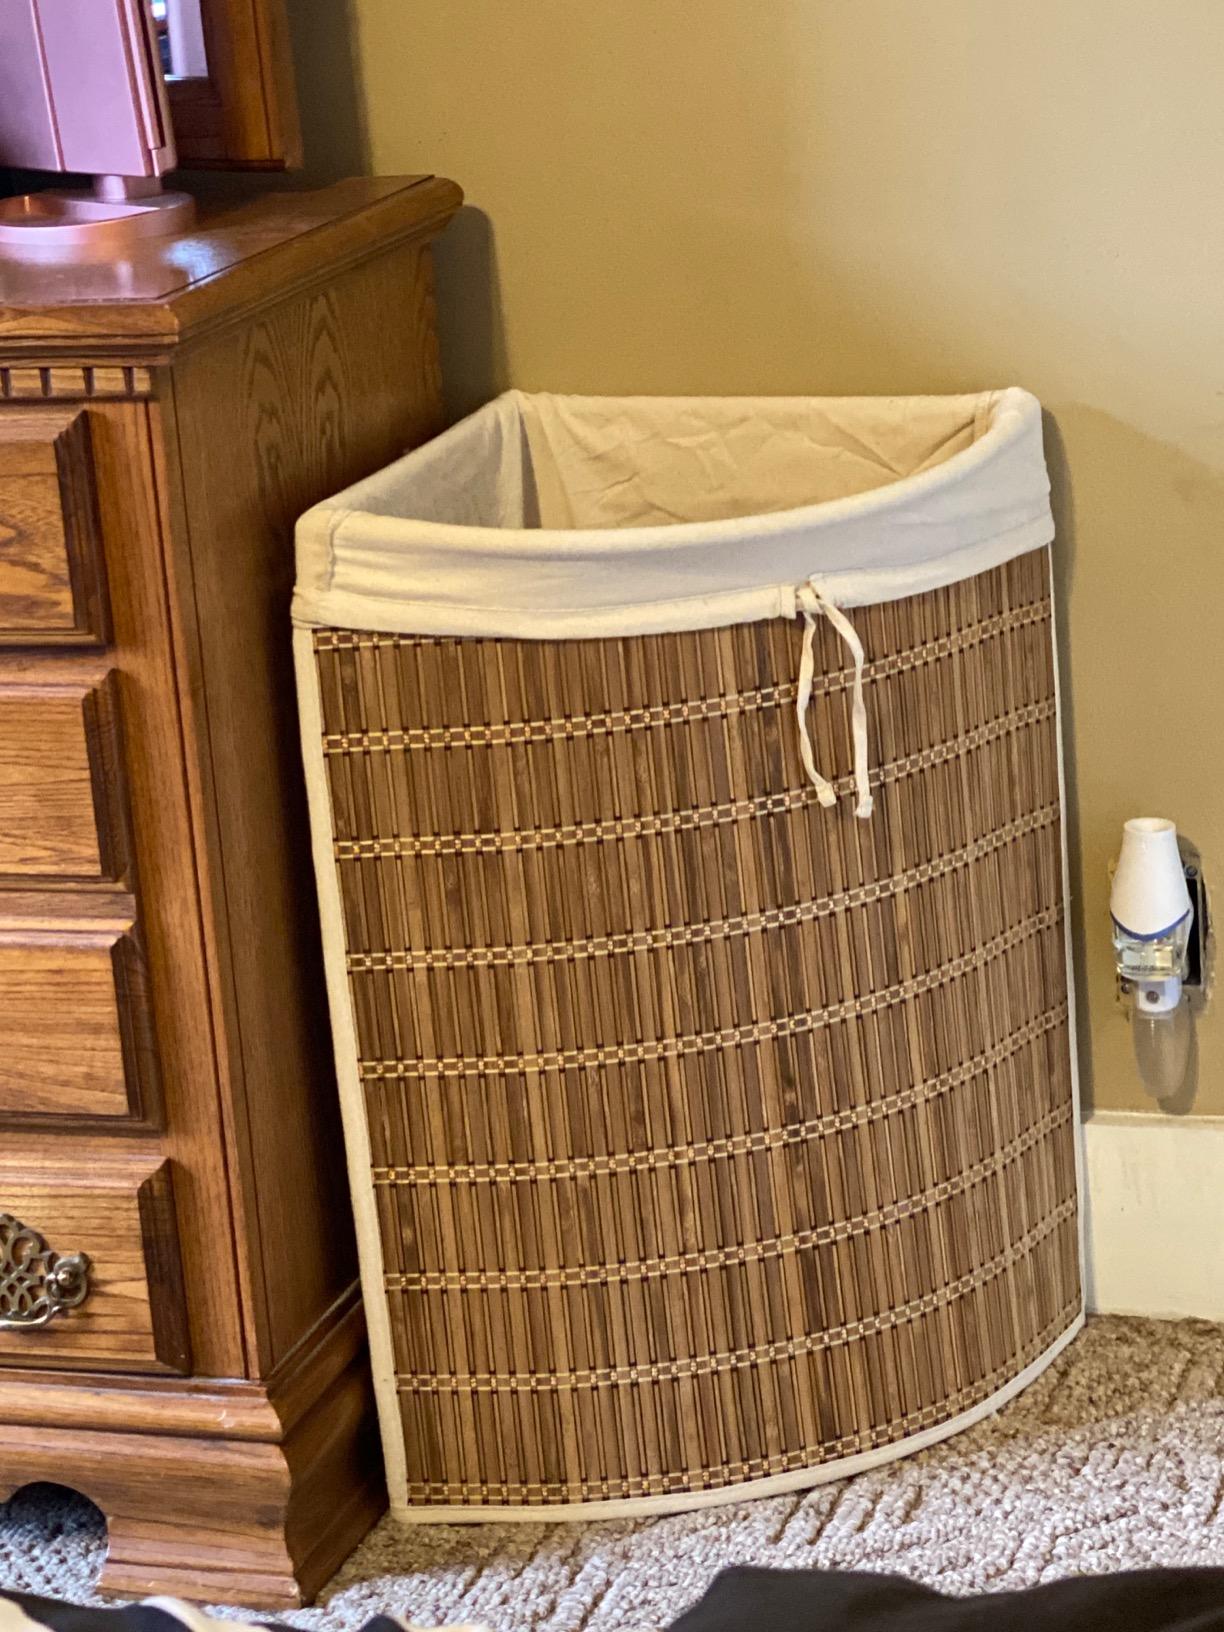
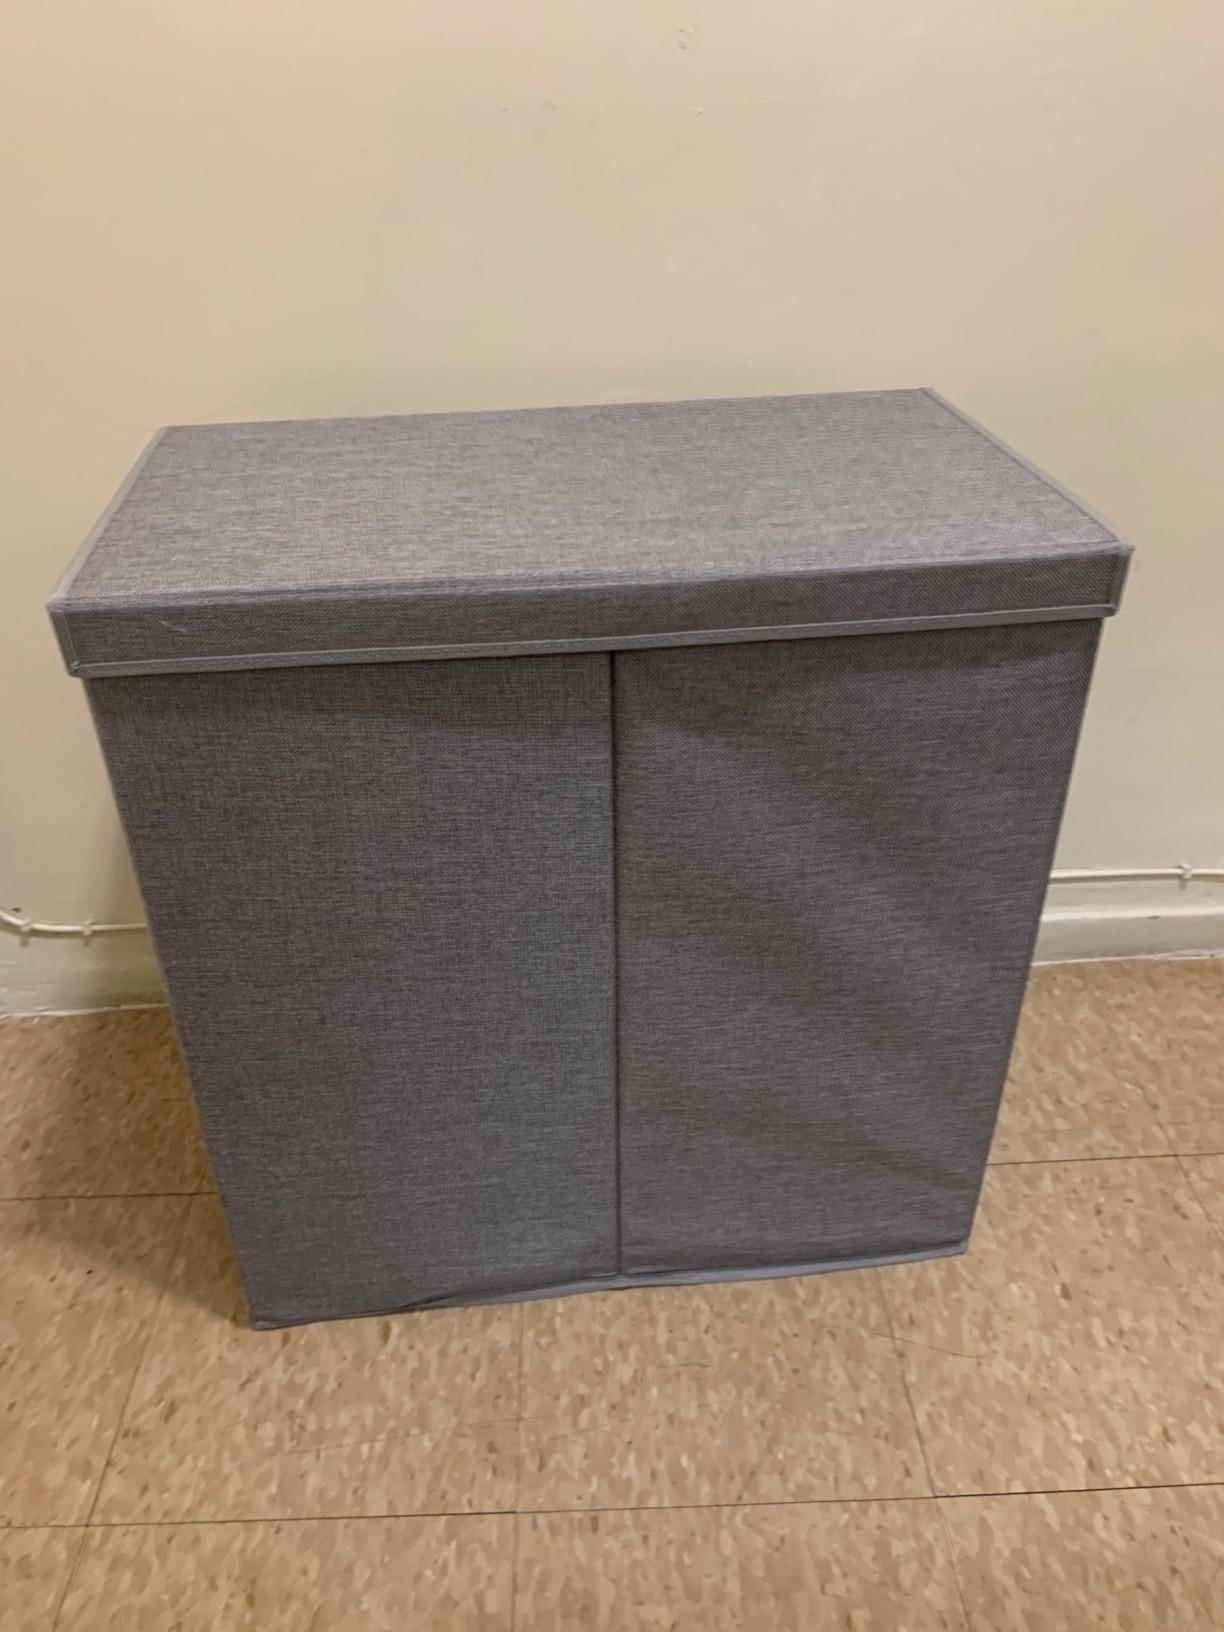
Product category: items_hamper
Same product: no